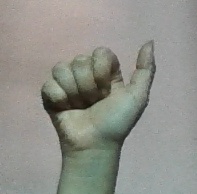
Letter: dhad